Ganja Mall

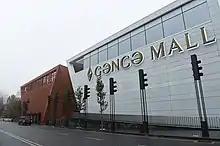

Ganja Mall is a shopping mall located in Ganja, and it's the largest mall in the city. It was opened on October 10, 2017.